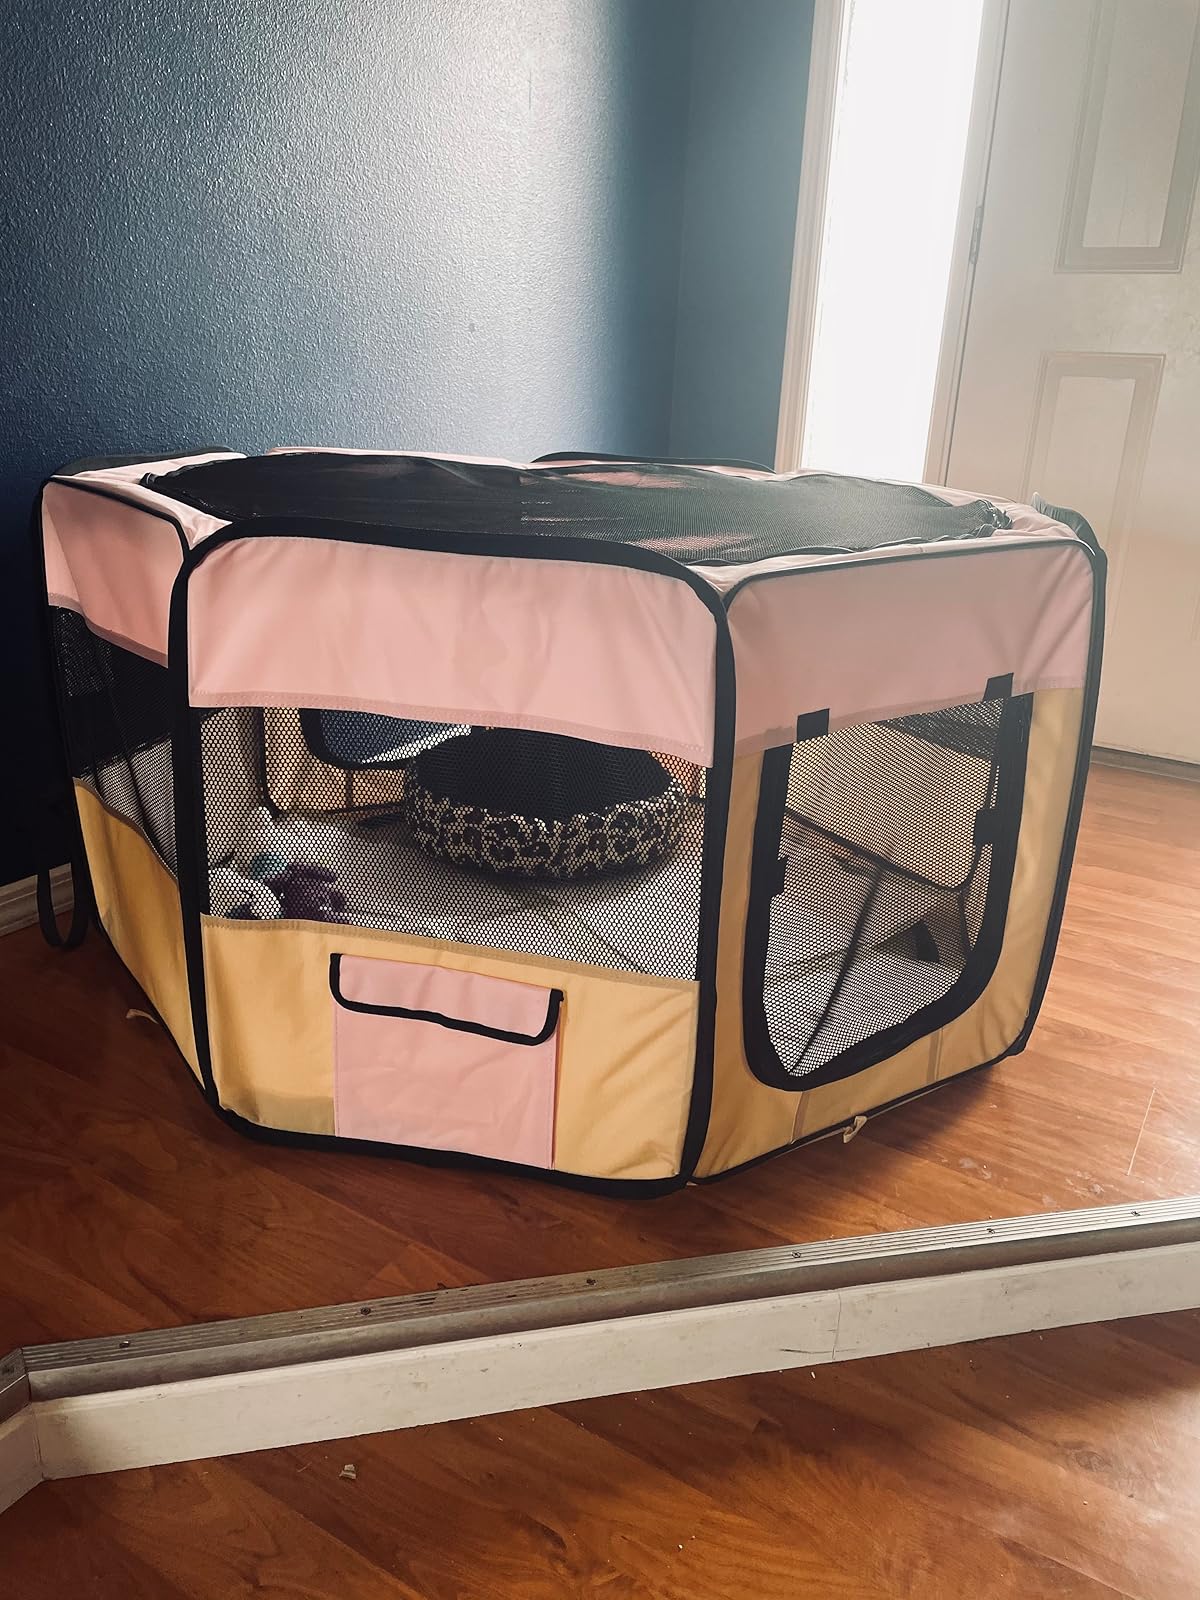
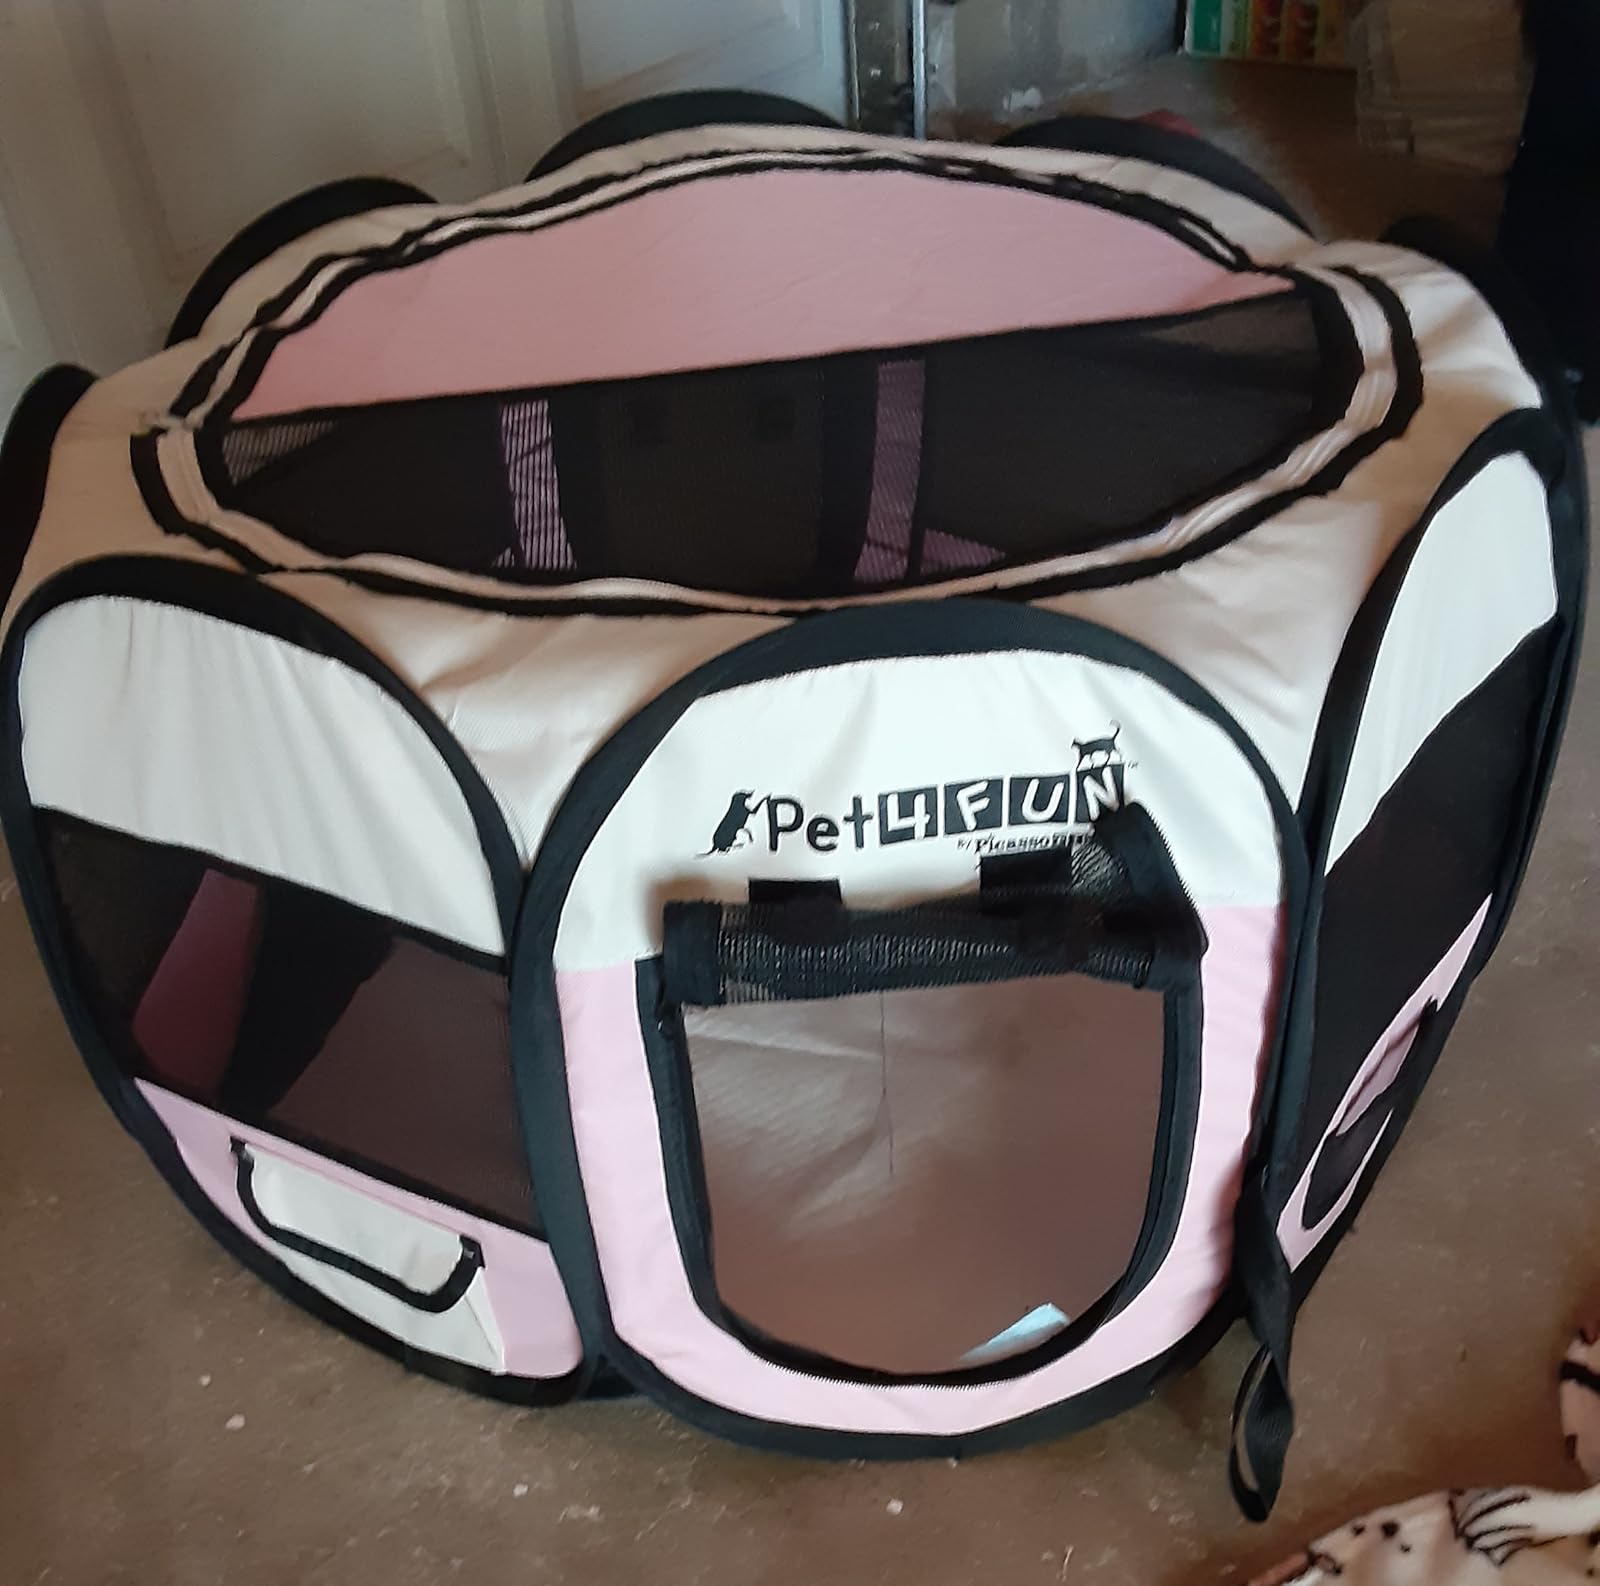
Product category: items_kennel
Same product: no